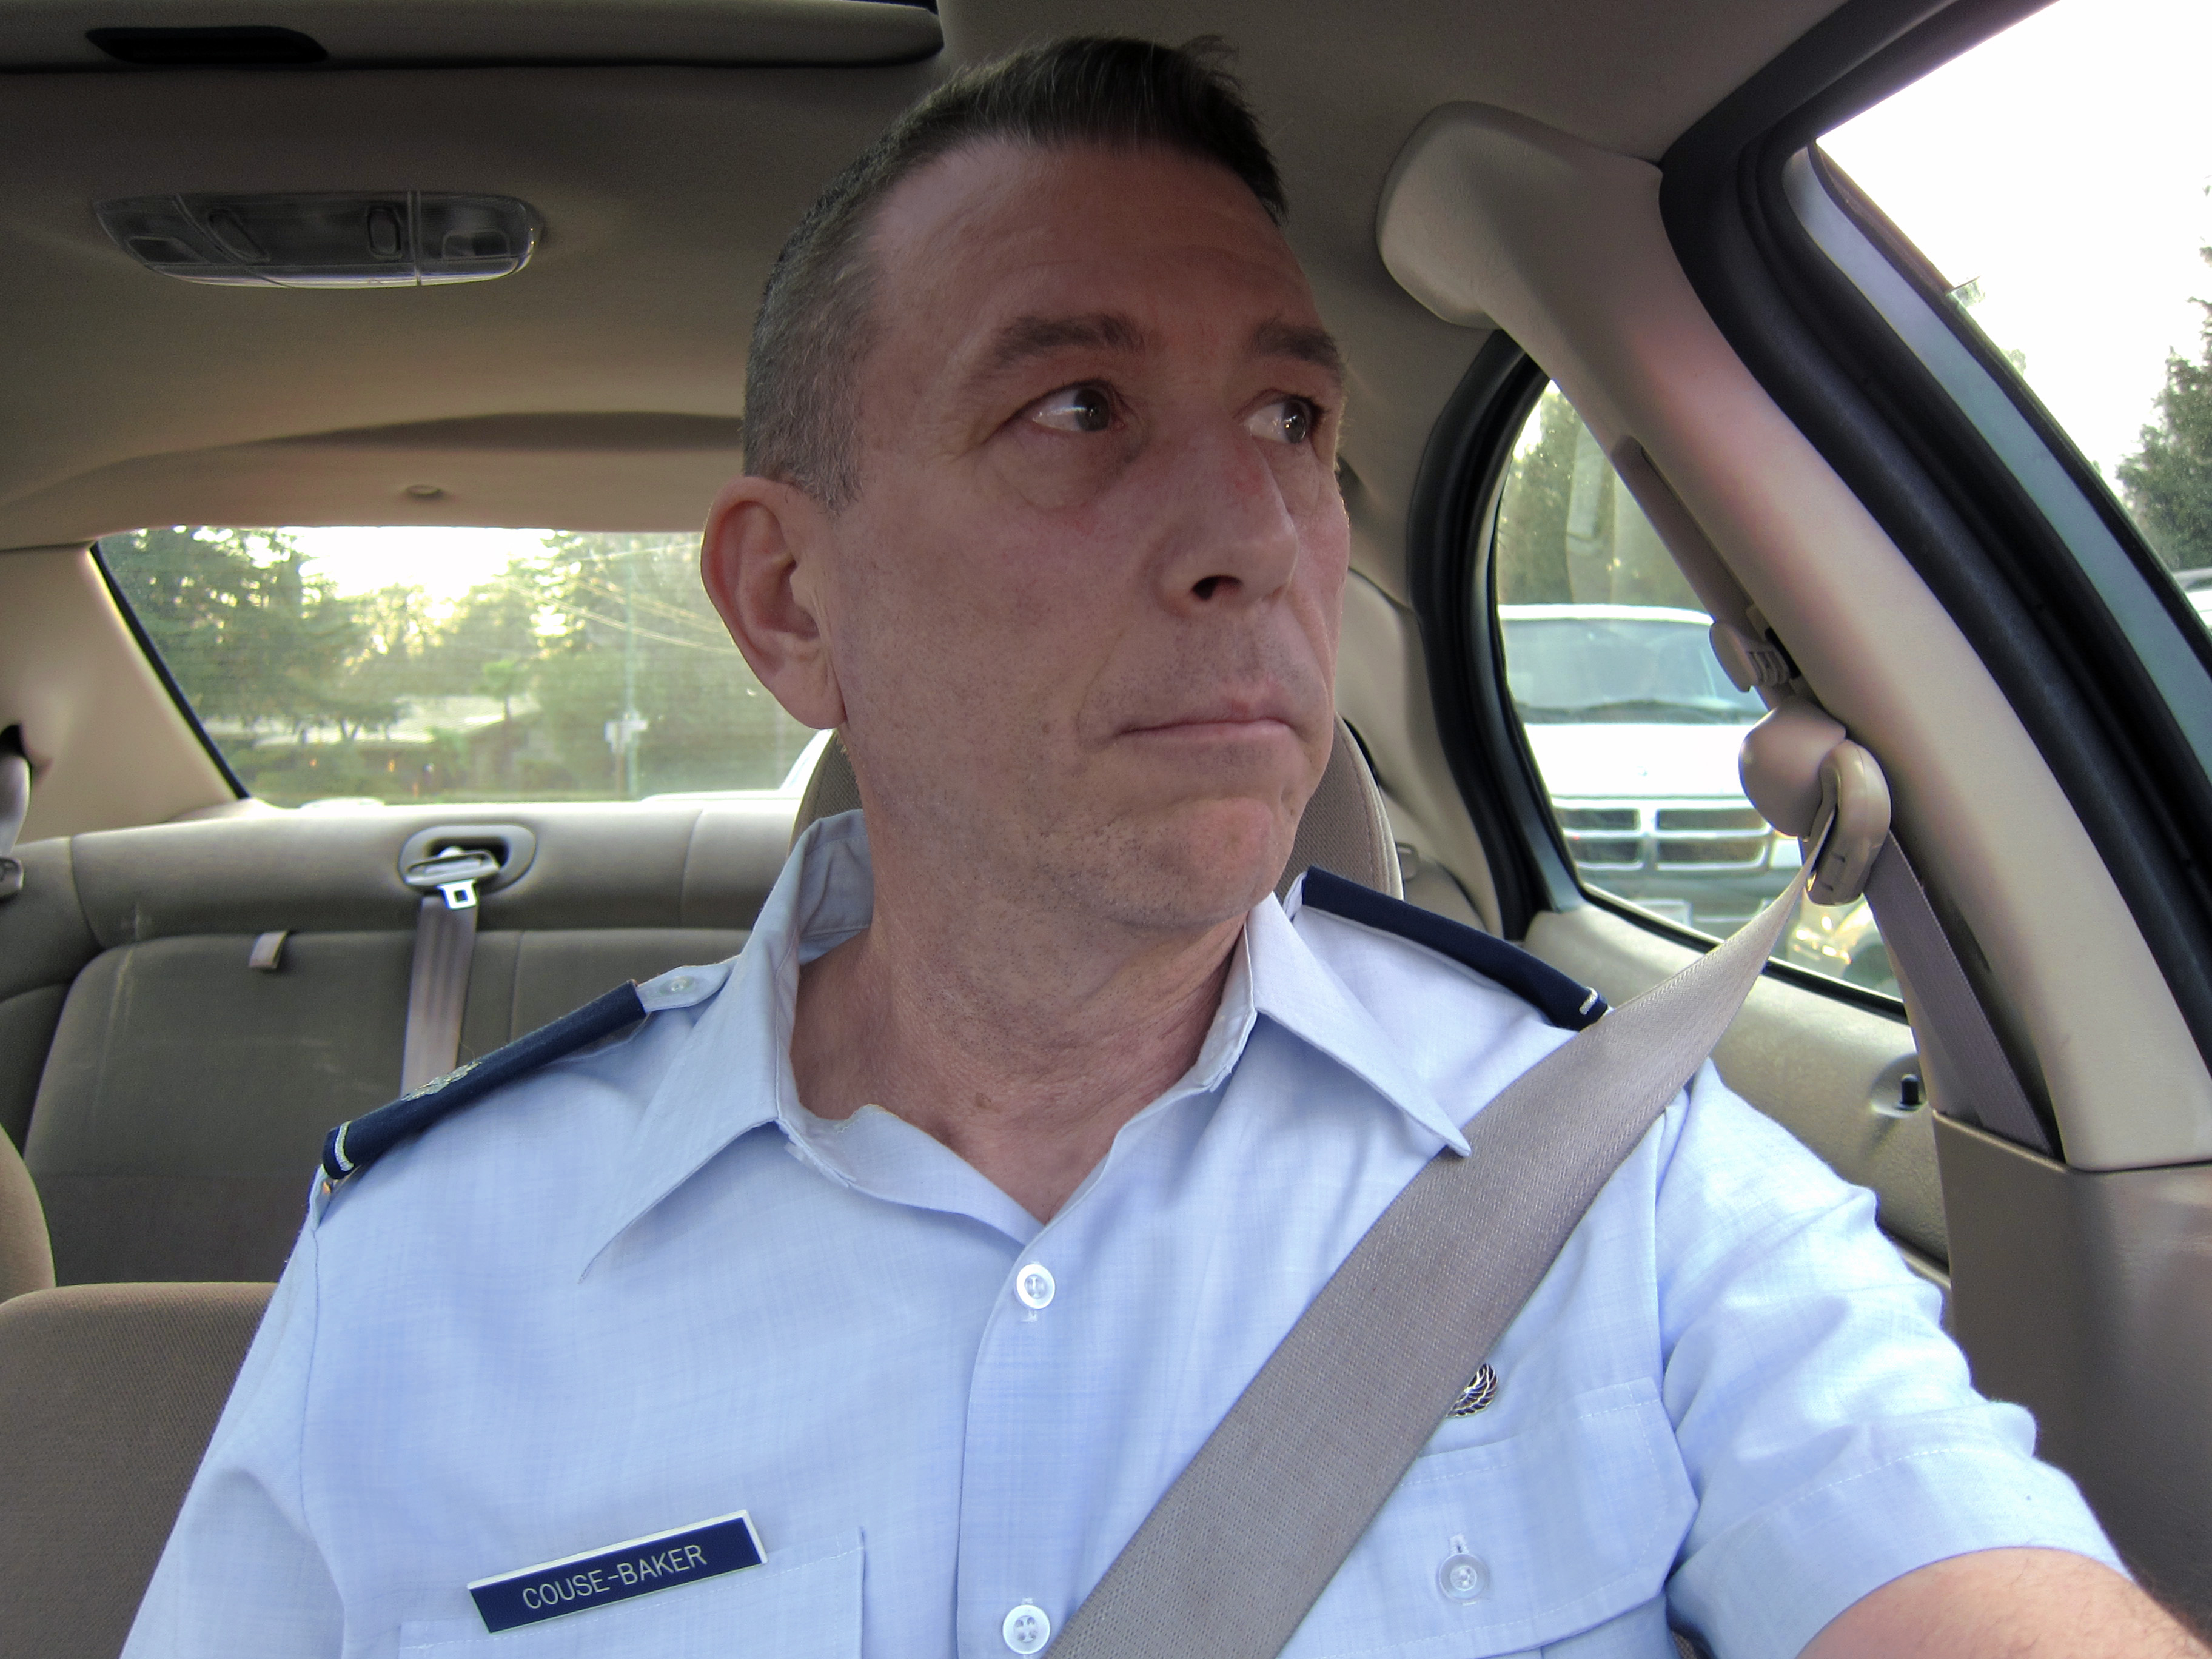
person, car, driving, commute, vehicle, california, project365, northerncalifornia, 2011inphotos, automobile make, automotive exterior, family car